Wanskuck Library-Providence Community Library

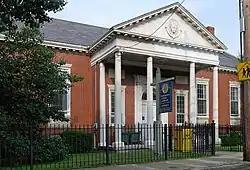

The Wanskuck Library—A Community Library of Providence is an historic branch library building at 233 Veazie Street in Providence, Rhode Island. It is a single-story brick and stone structure, built in 1928, replacing an earlier library building which had originally housed a library established by the Wanskuck Mill Company for its employees. The building was designed by Clarke & Howe, and is an excellent local example of Colonial Revival design, with a tetrastyle entrance portico. It was the first of ten libraries built based on Howe designs.